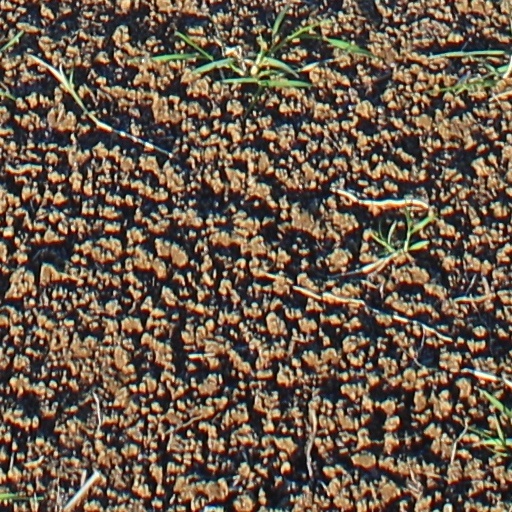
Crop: wheat